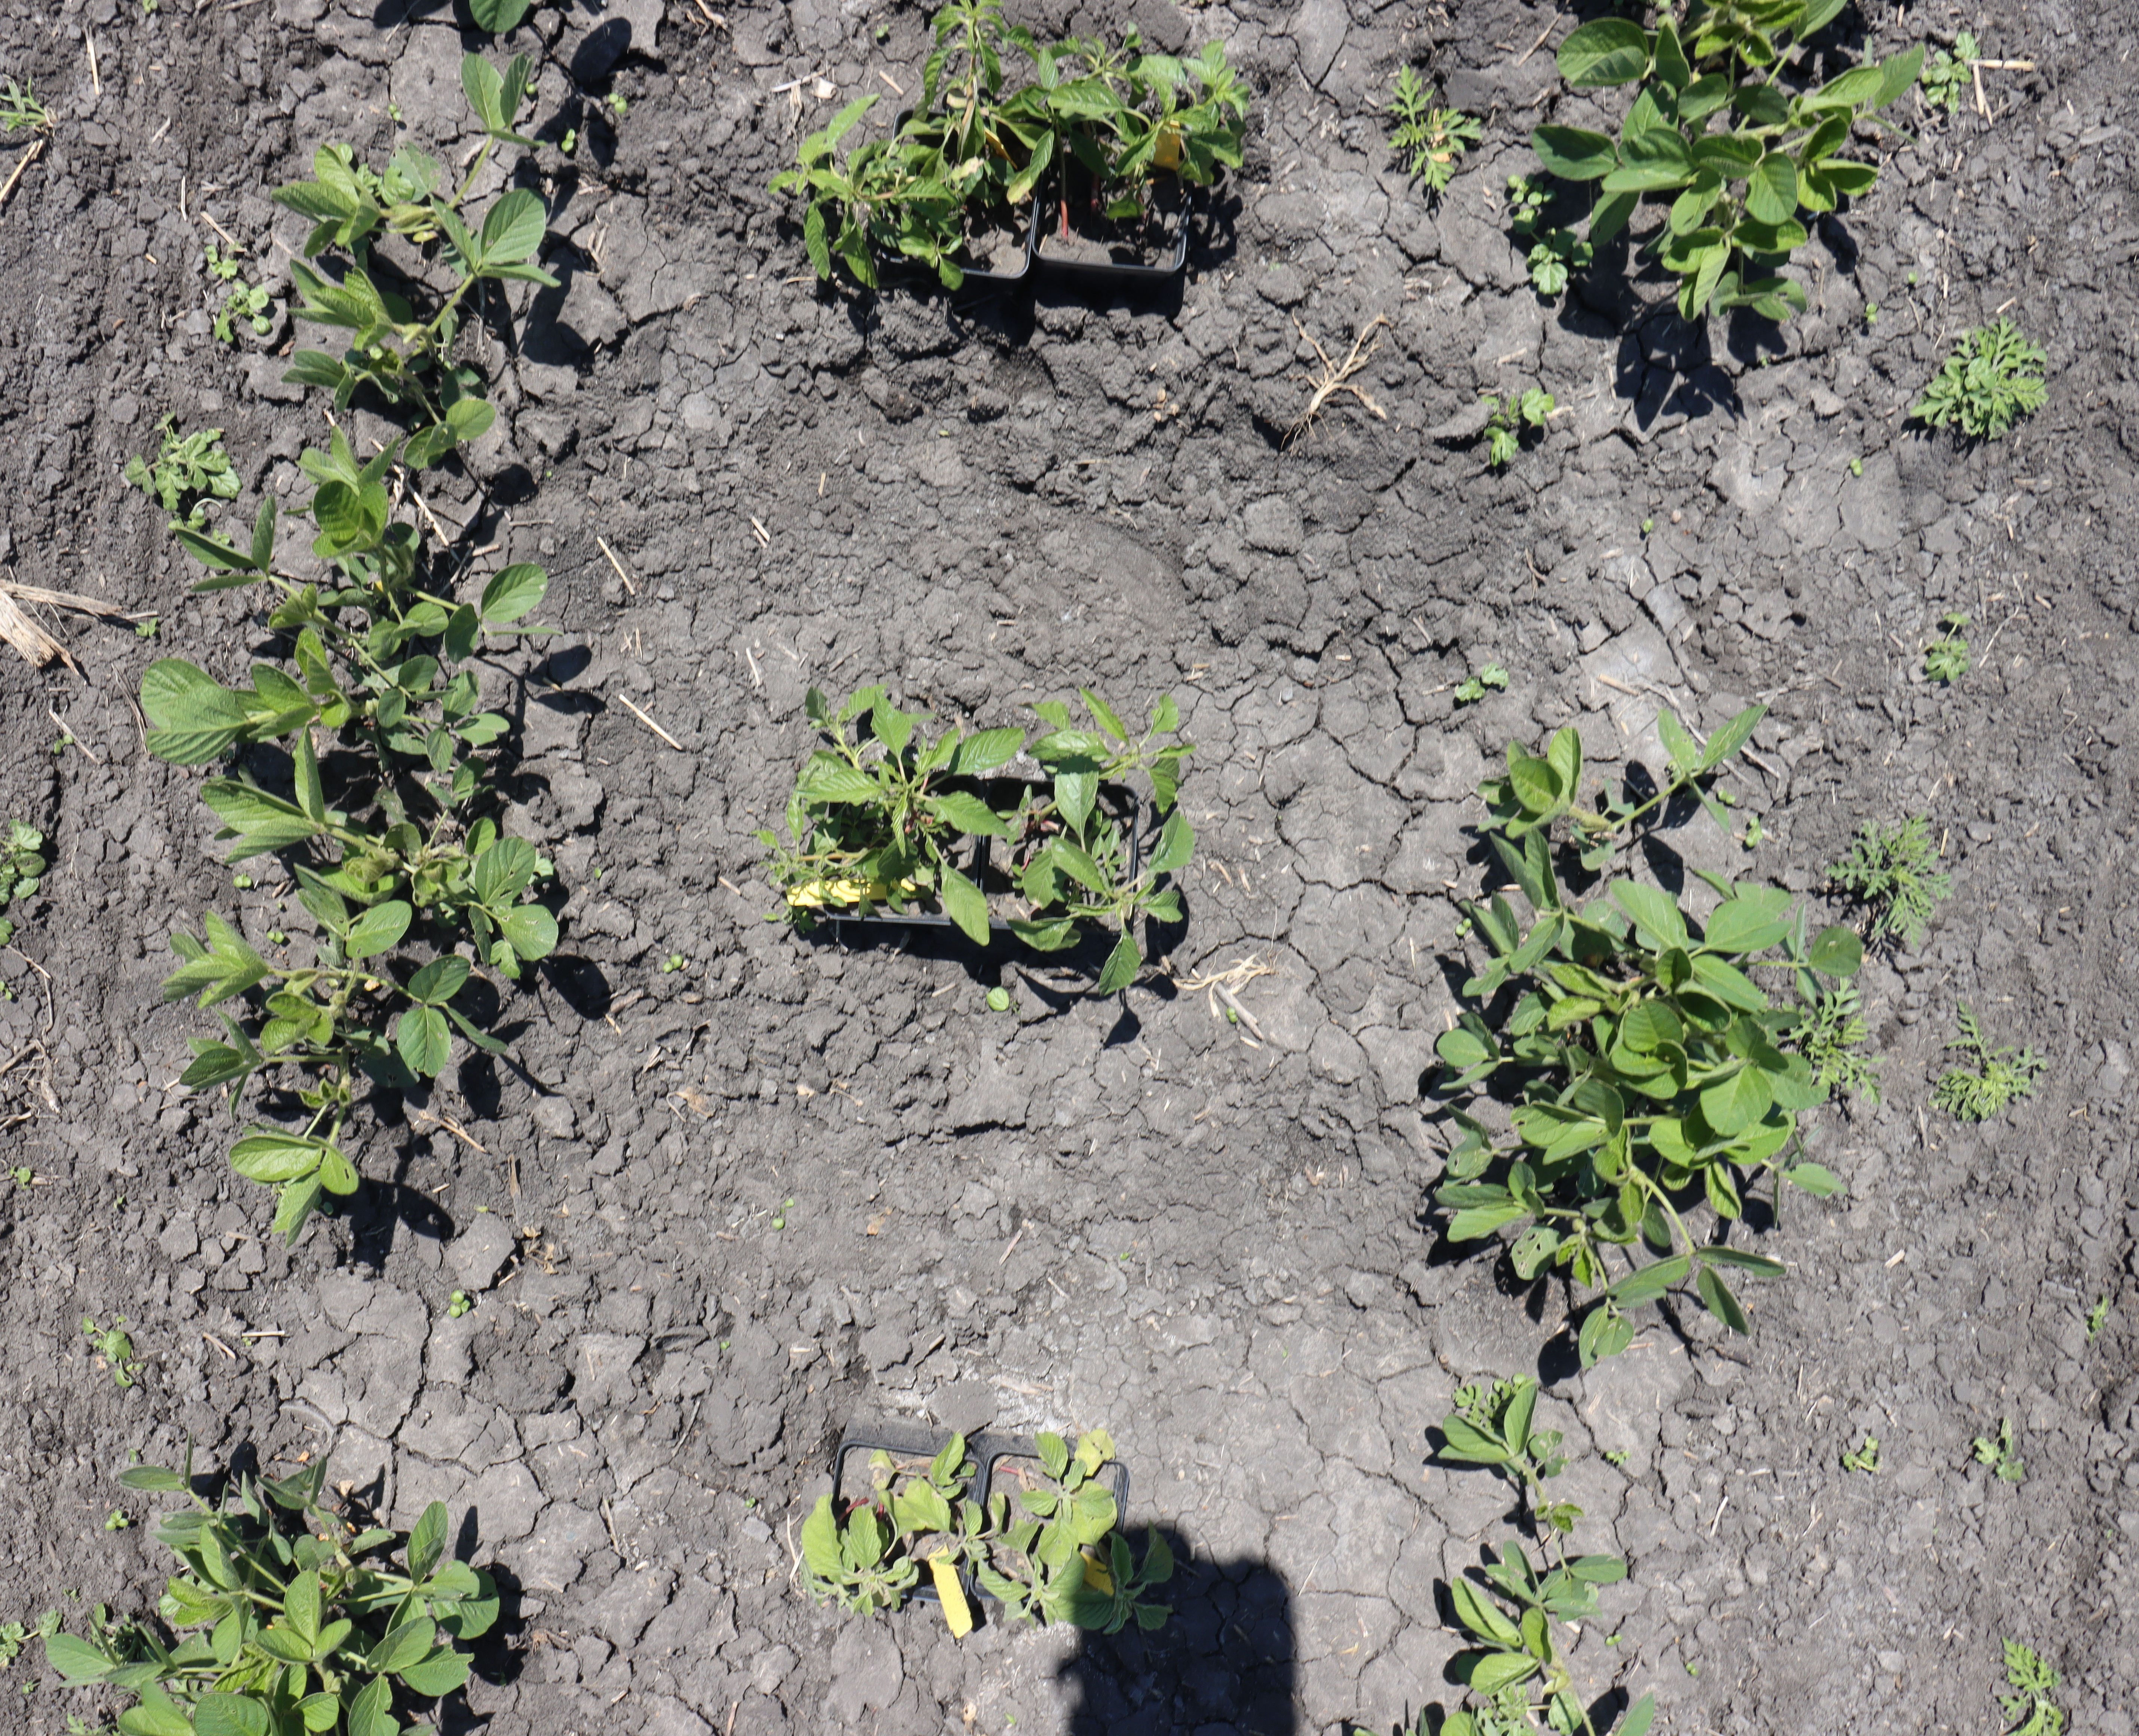
Crop: Soybean
Objects: Ragweed, Waterhemp, Waterhemp, Soybean, Soybean, Soybean, Soybean, Ragweed, Ragweed, Ragweed, Ragweed, Ragweed, Soybean, Soybean, Waterhemp, Waterhemp, Redroot Pigweed, Redroot Pigweed